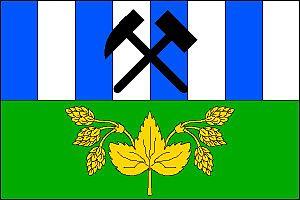
Polerady est une commune du district de Most, dans la région d'Ústí nad Labem, en Tchéquie. Sa population s'élevait à 246 habitants en 2018.